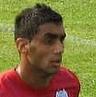
Age: 25